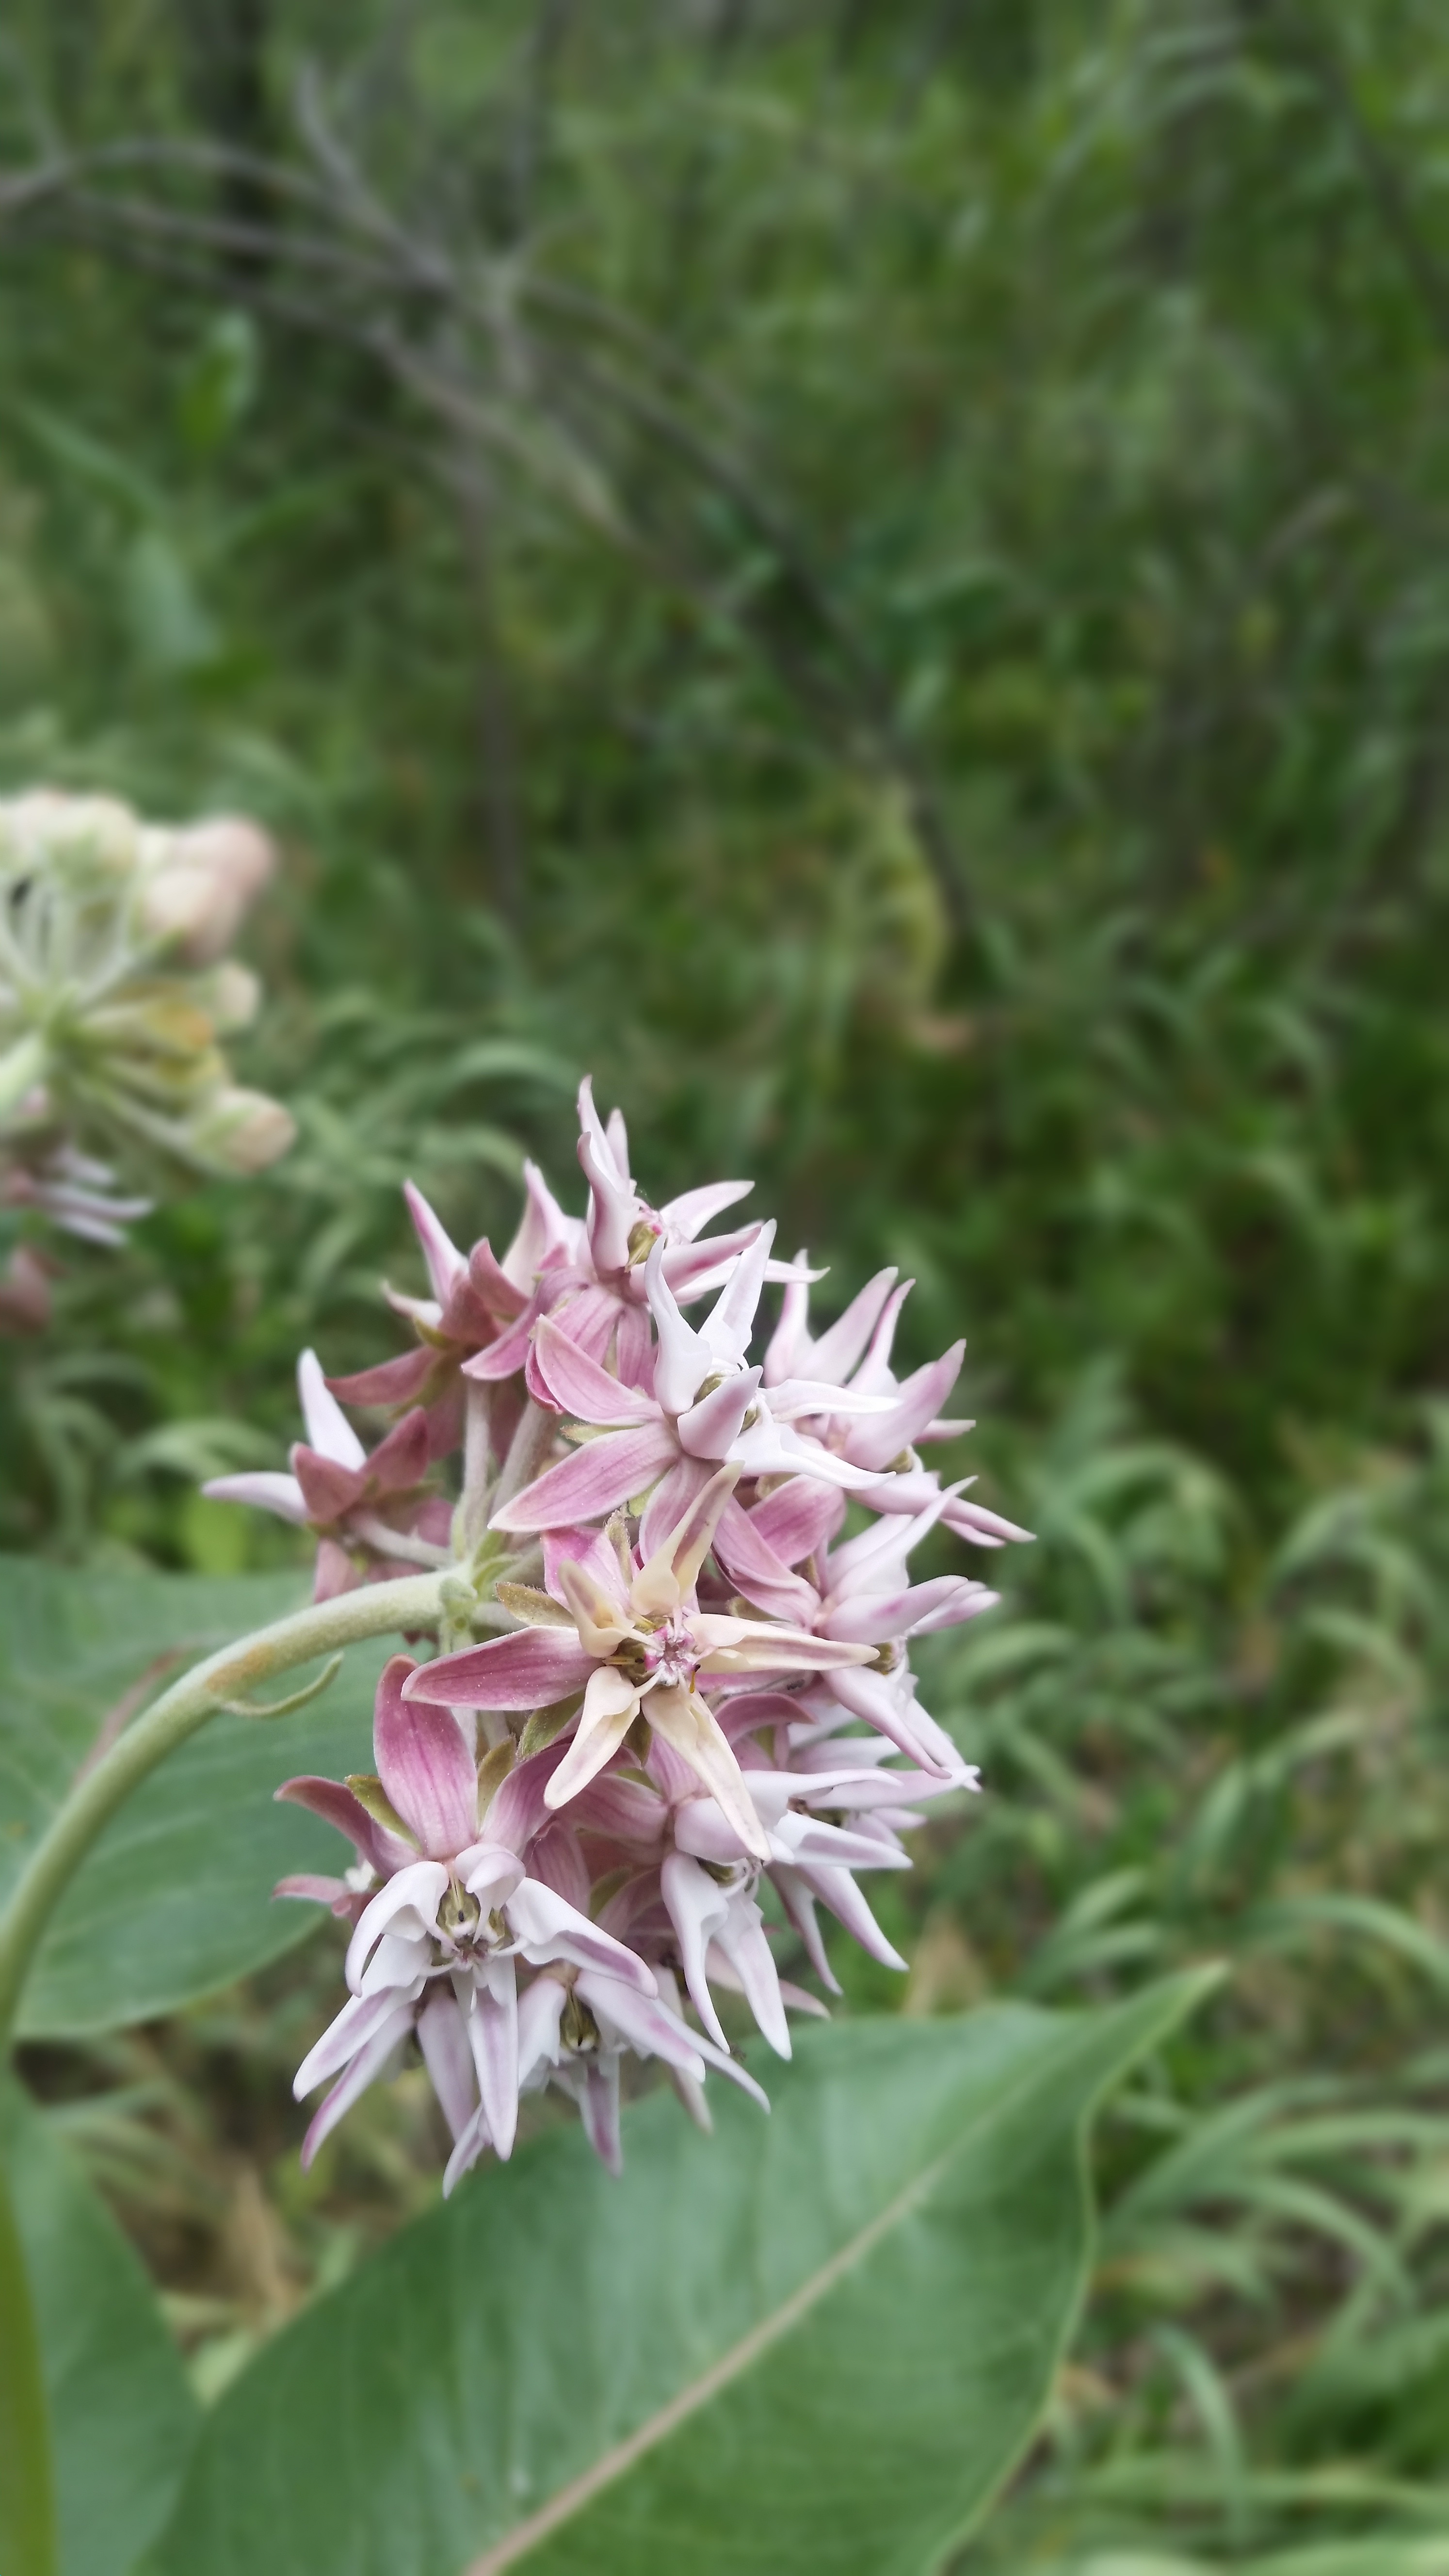
blossom, plant, flower, herb, botany, flora, wildflower, shrub, flowering plant, land plant